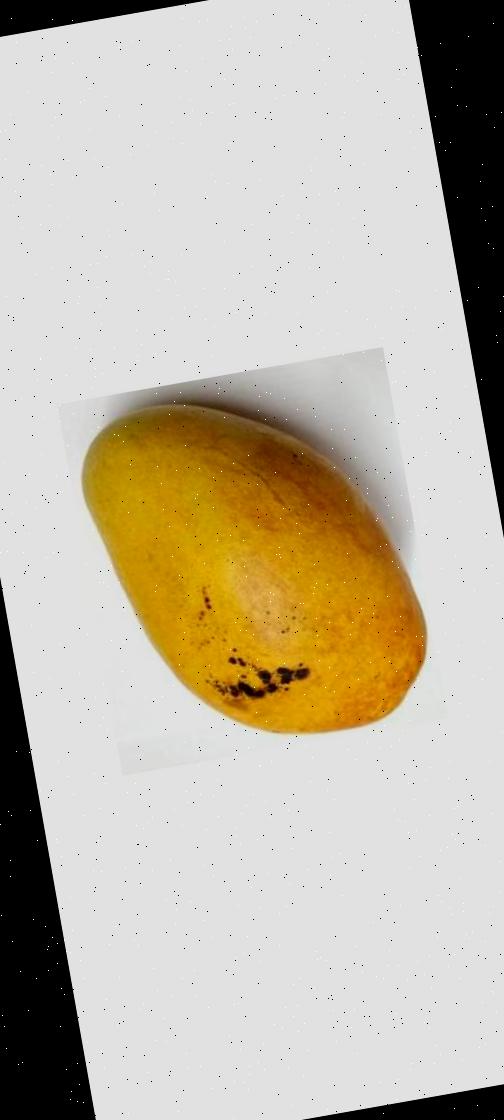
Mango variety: Bari-11